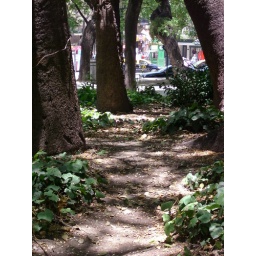
I like this contrast. The quiet under the trees and the cars at the back near Florida St.